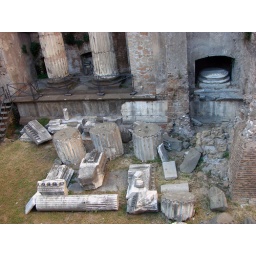
Very odd. Building has gone up around the base of a column (on right) and some columns (on left).